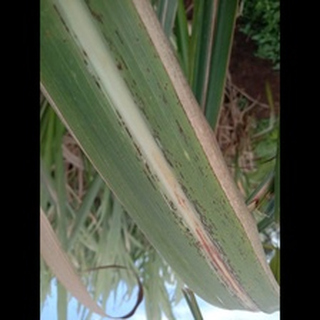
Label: sugarcane_rust